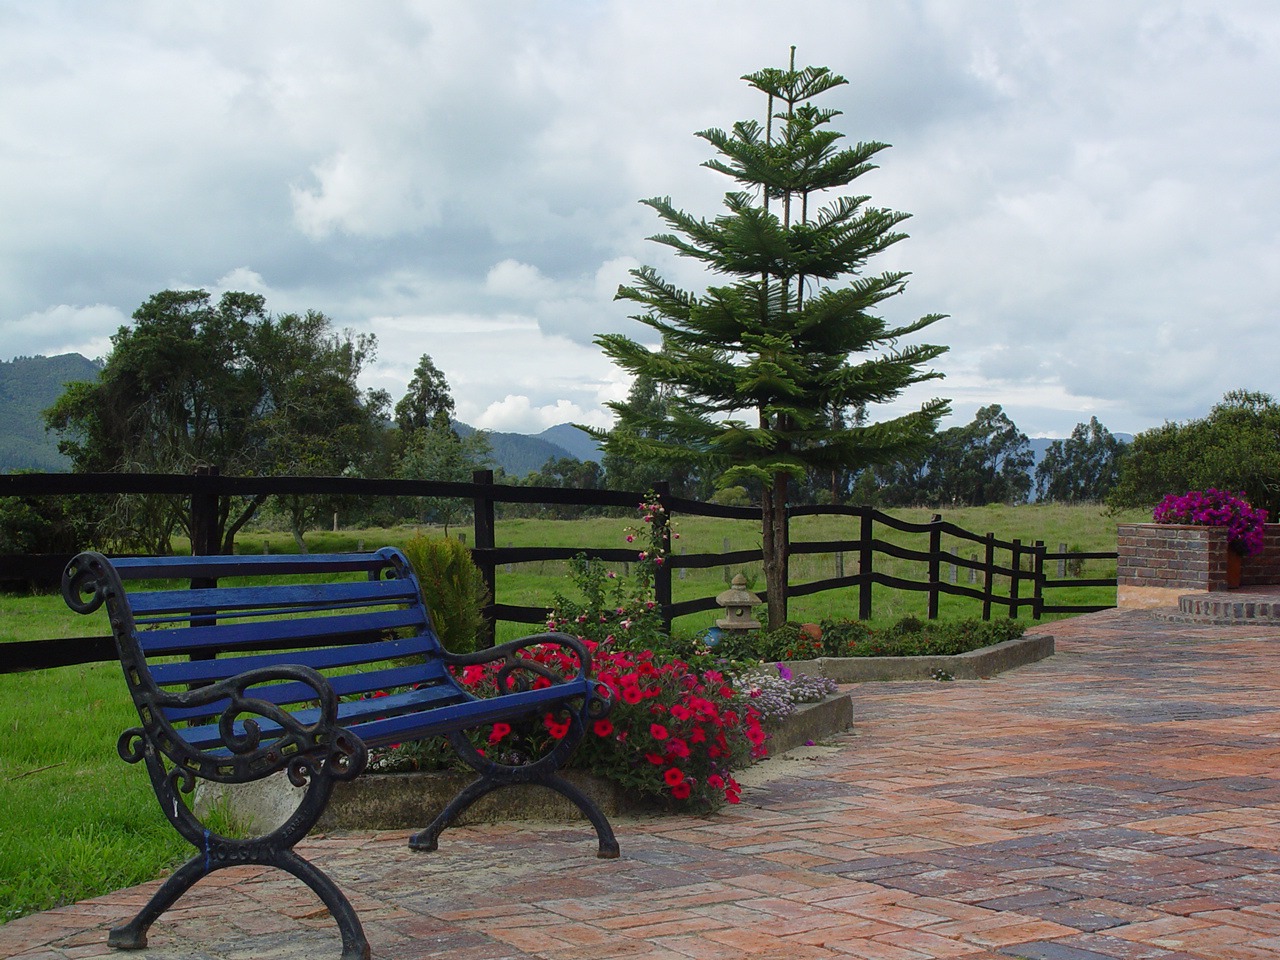
tree, lawn, house, backyard, furniture, garden, playground, yard, colombia, cundinamarca, campestre, outdoor structure, tabio